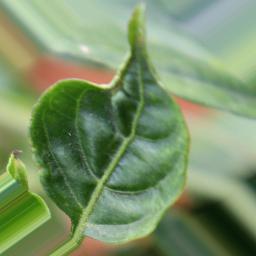
Label: mites_and_trips